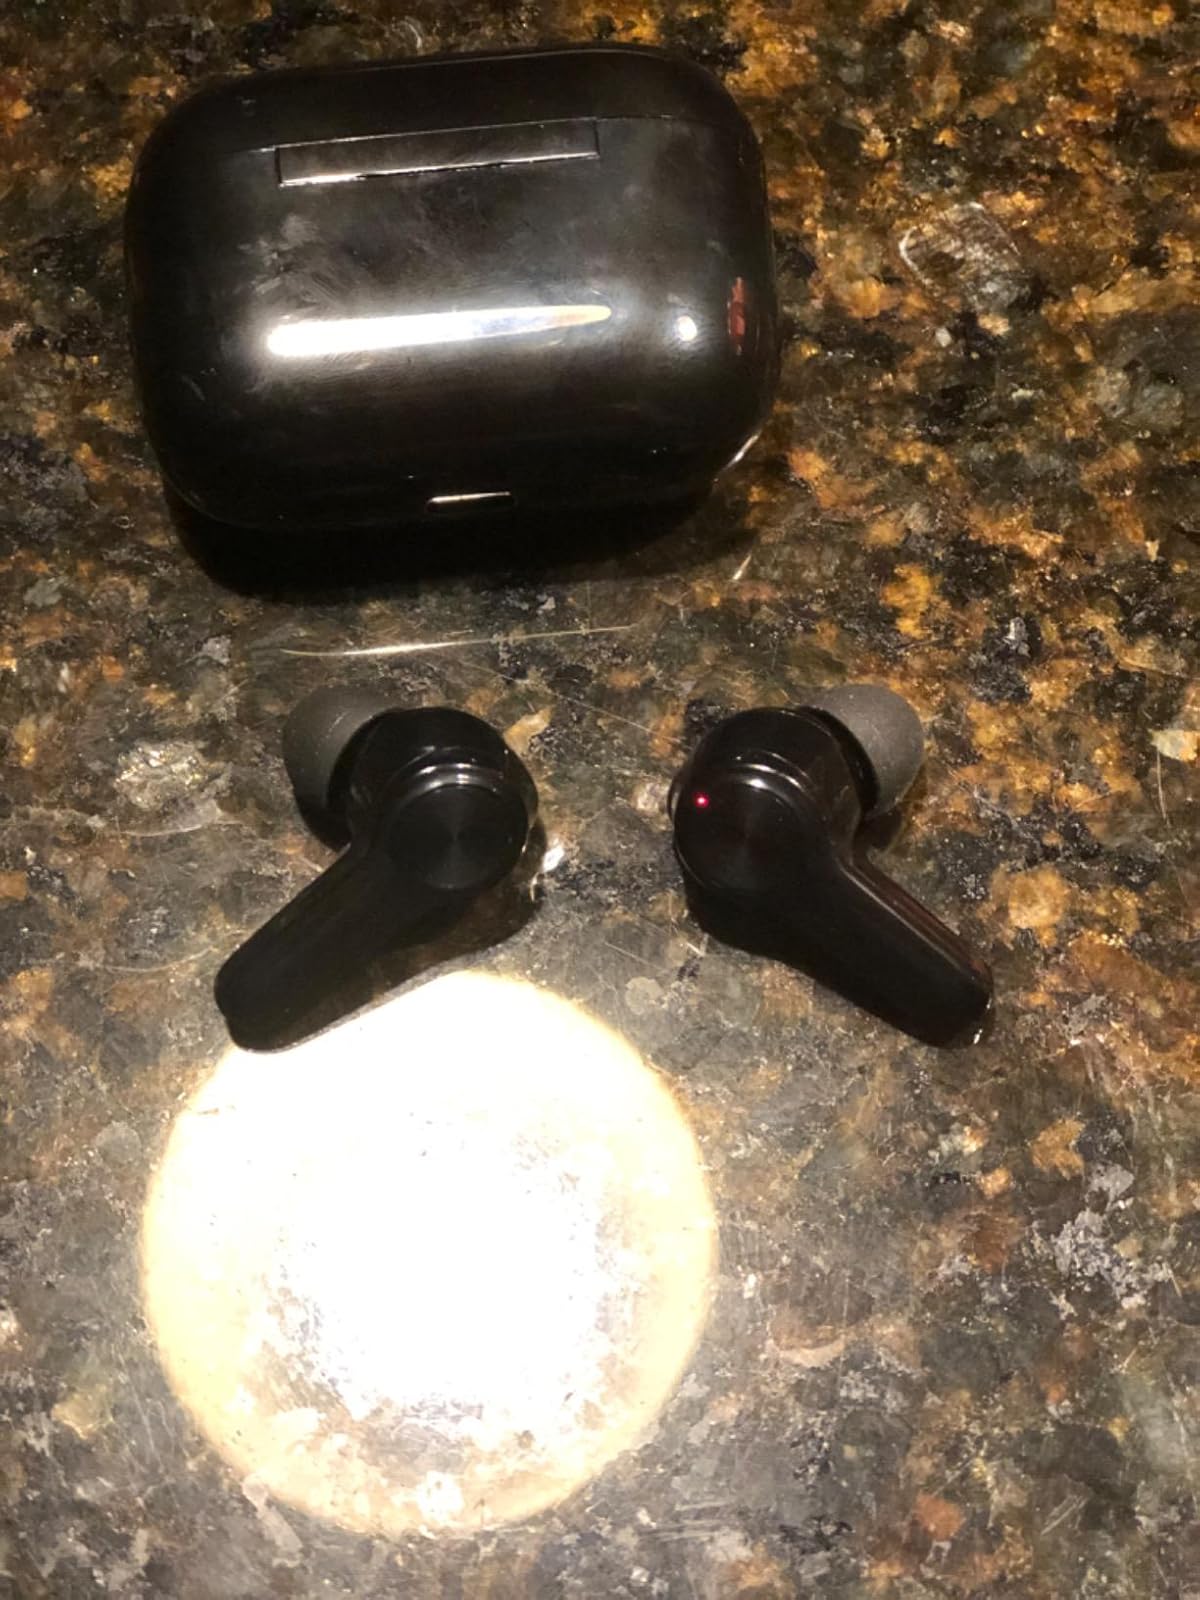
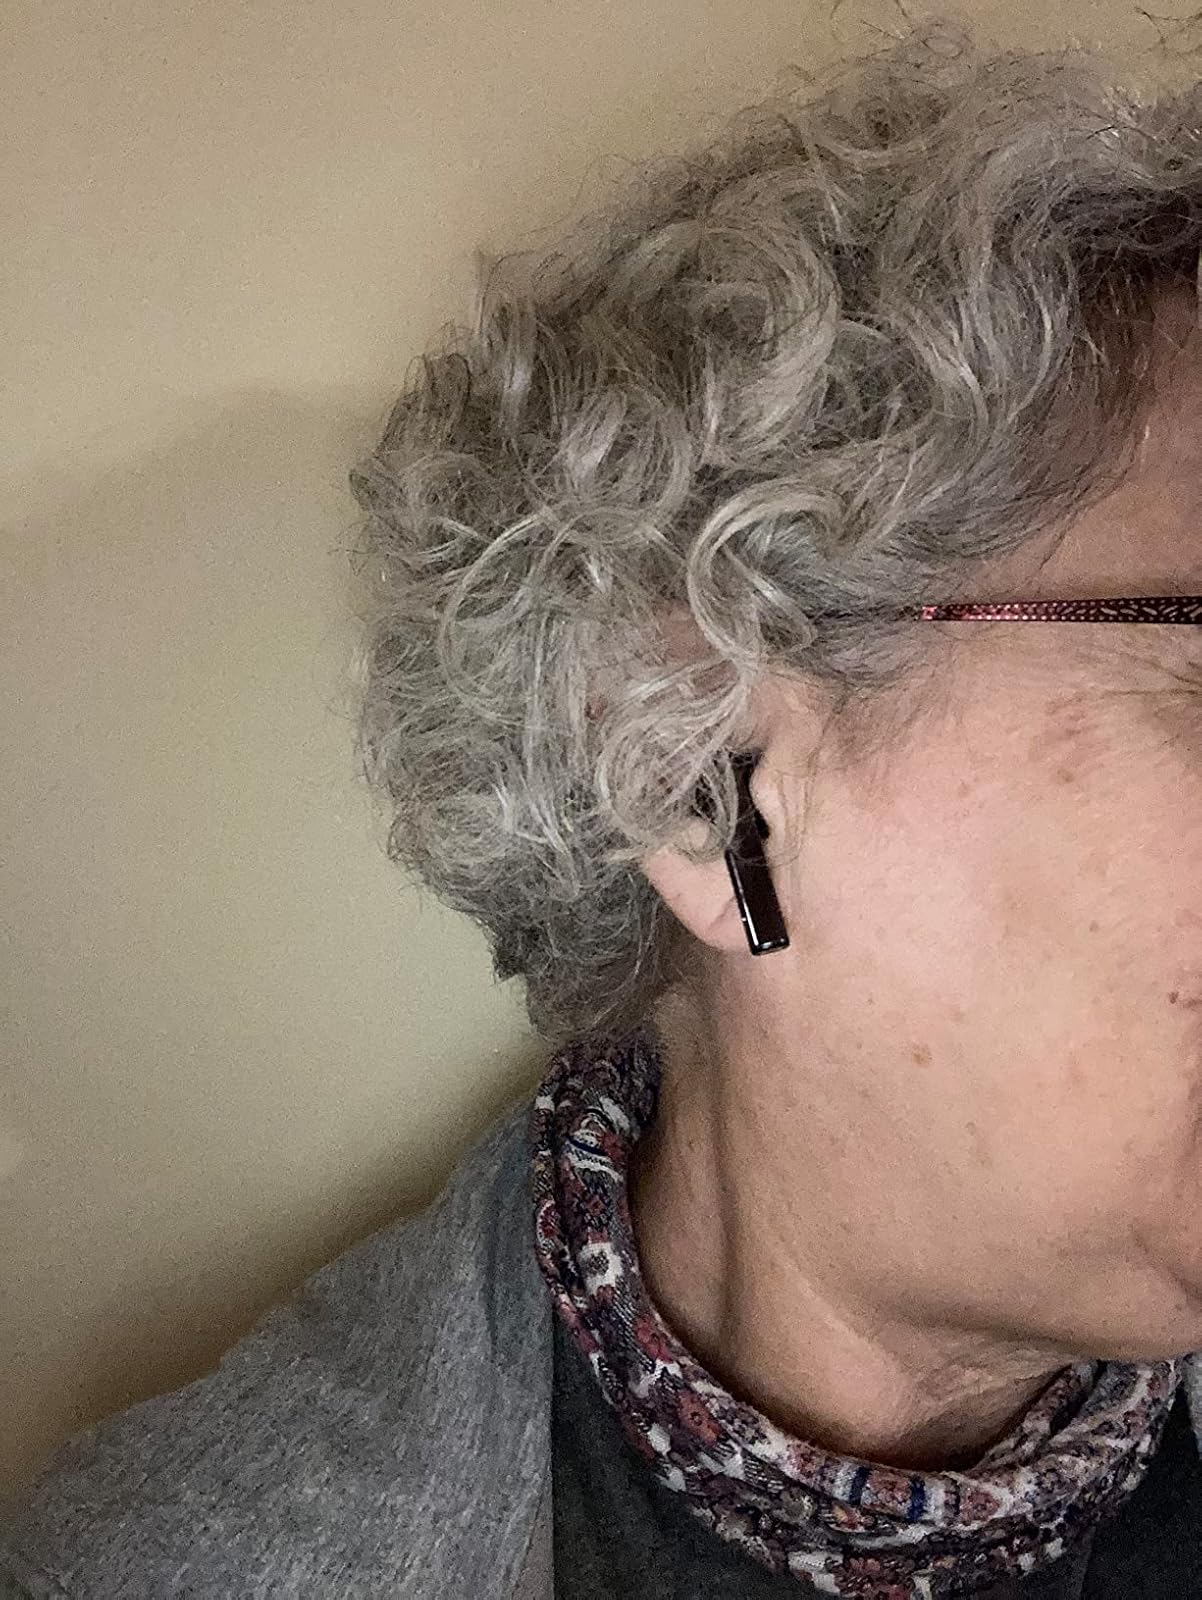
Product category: earbuds
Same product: no